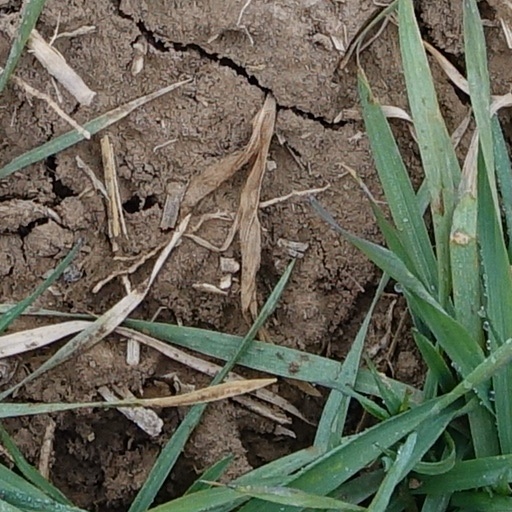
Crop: wheat